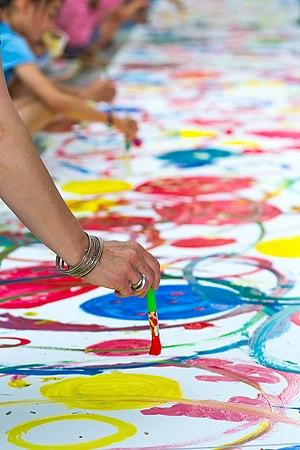
Atelier fleurs à la galerie le Livart